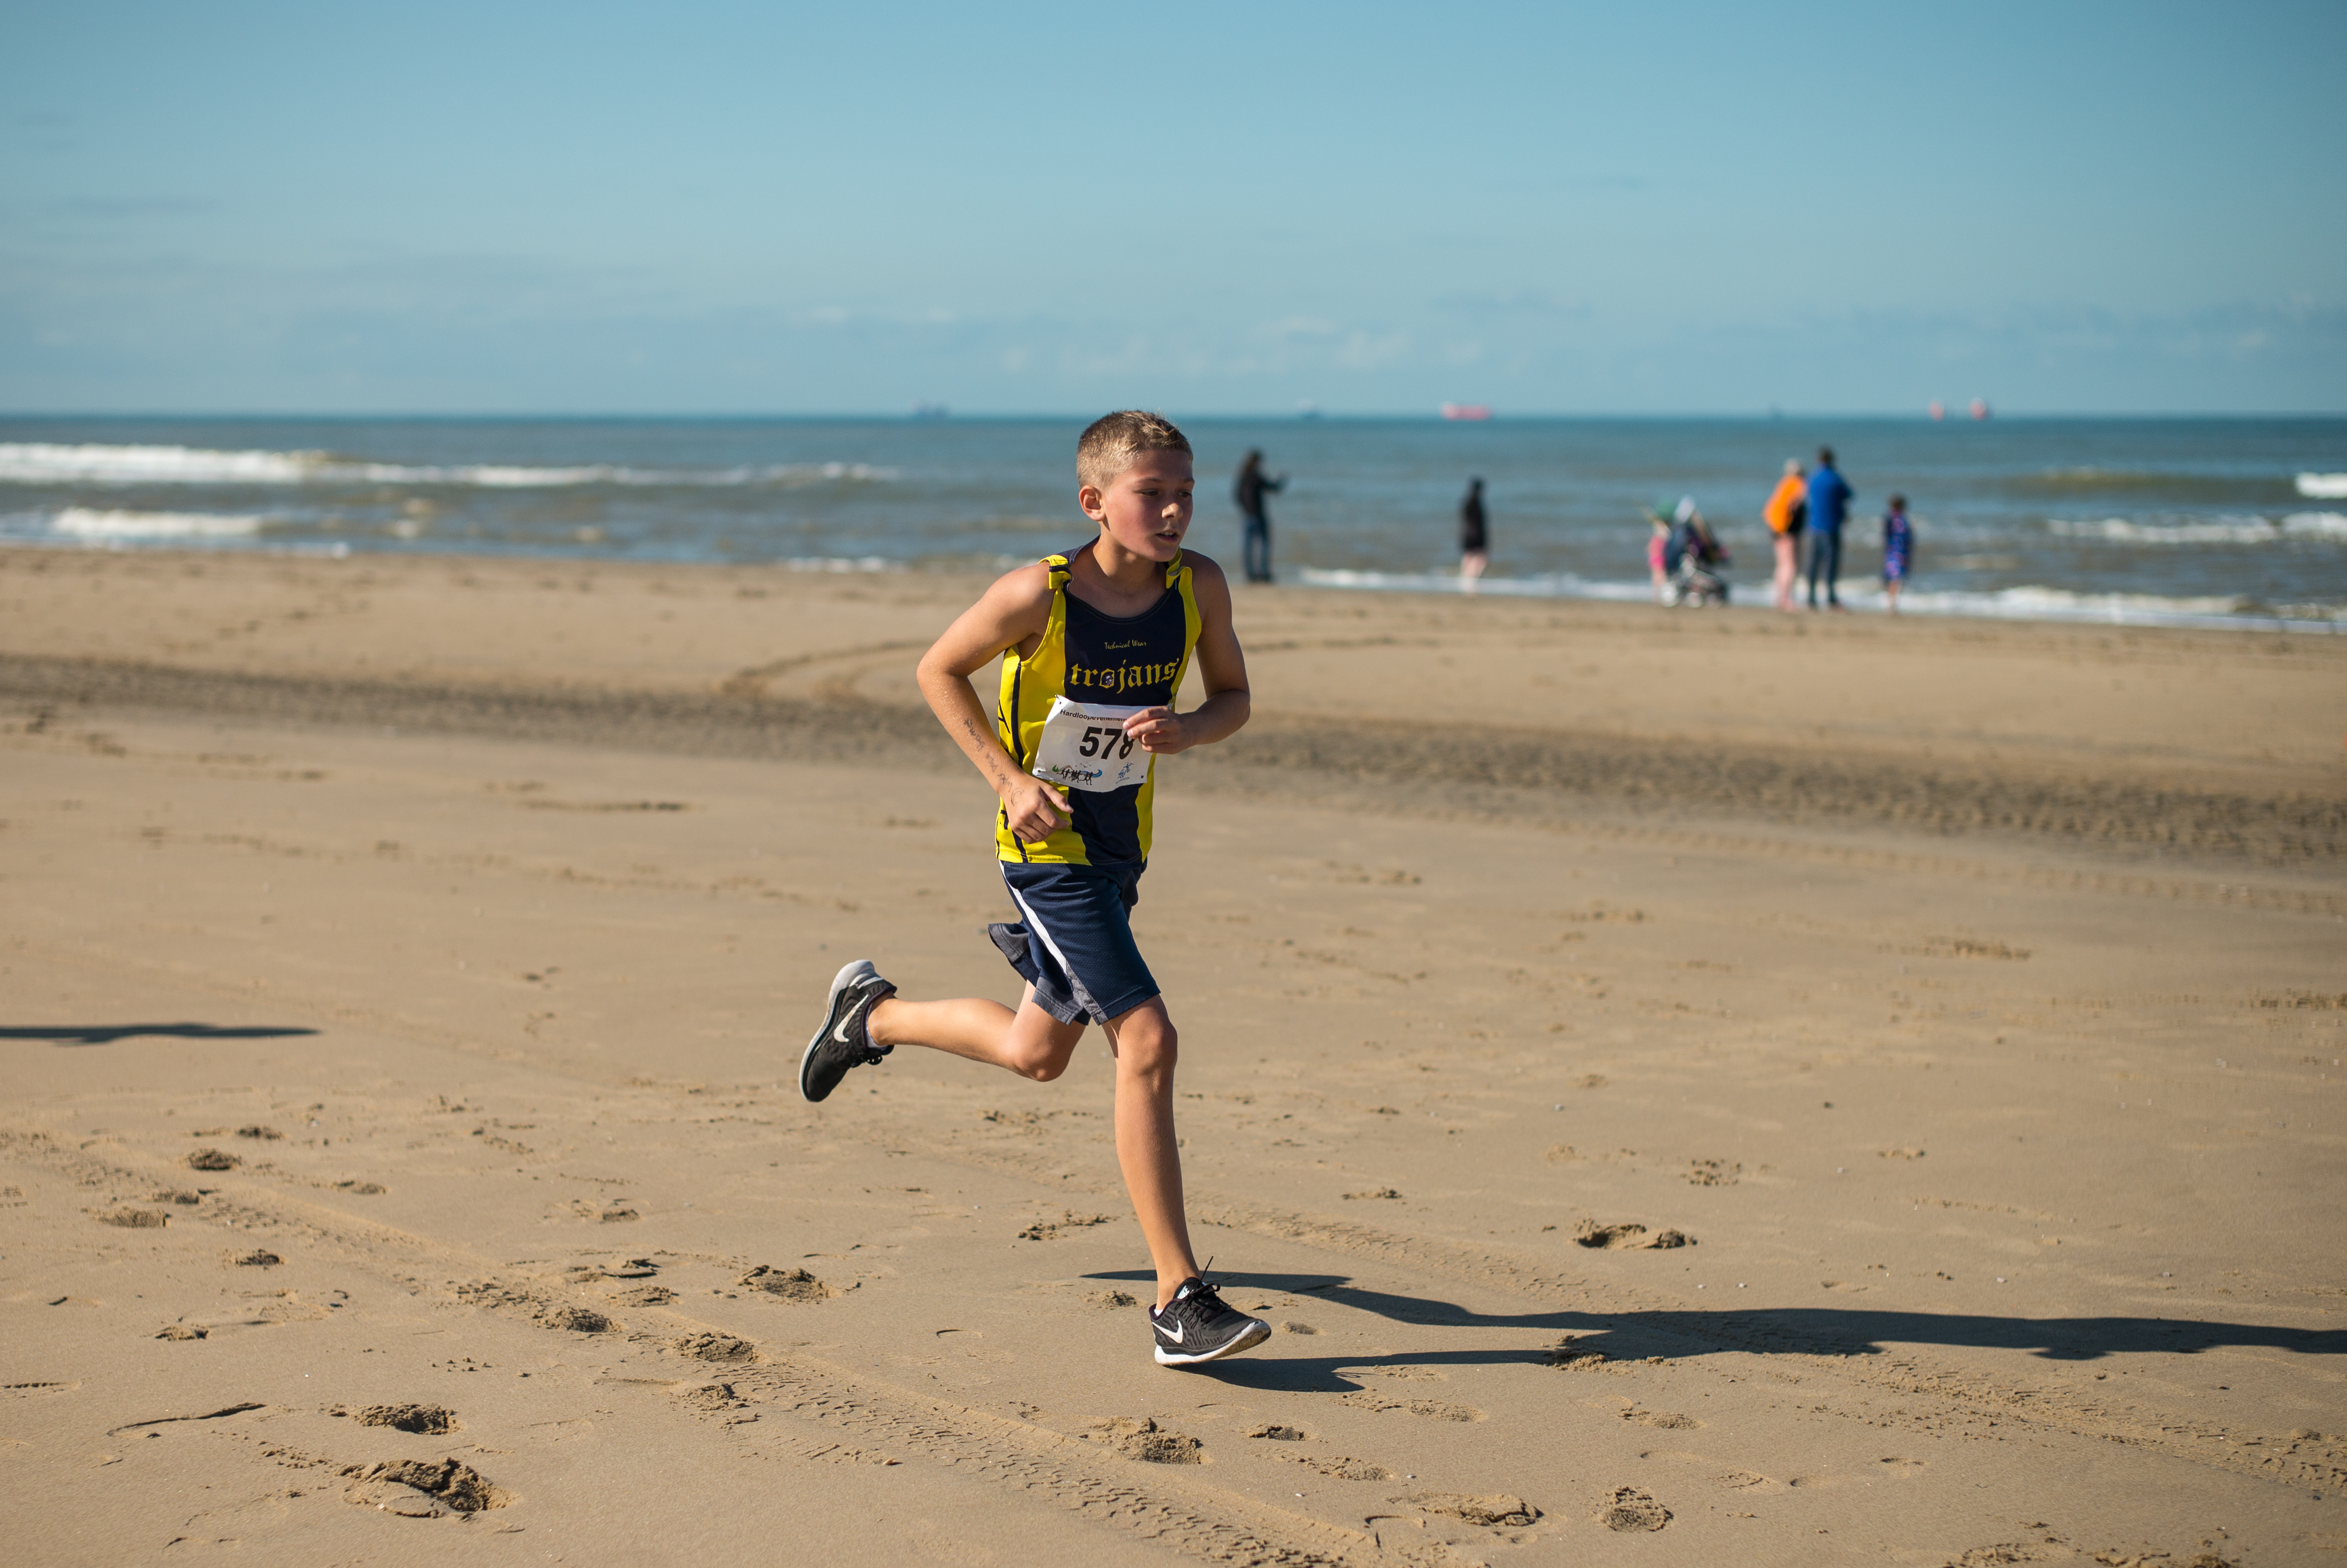
beach, sea, coast, sand, ocean, person, shore, running, vacation, jogging, body of water, sports, physical exercise, human action, ultramarathon